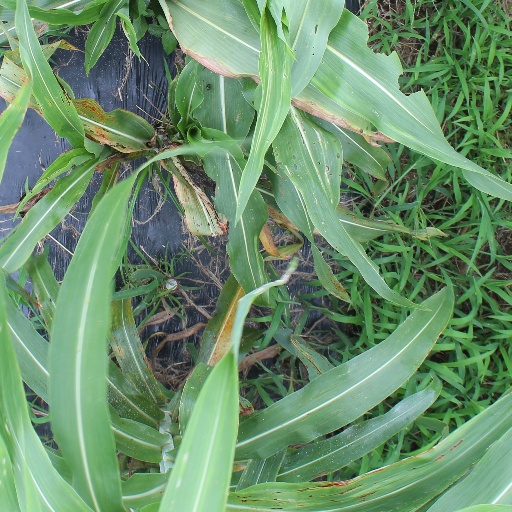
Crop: sorghum